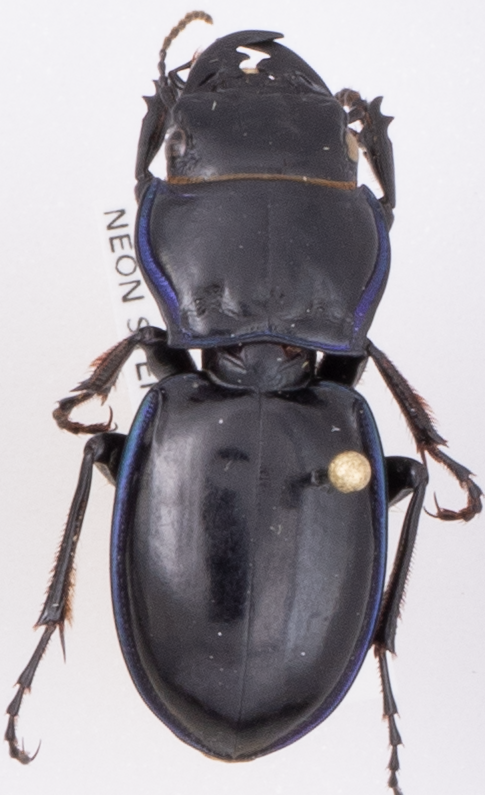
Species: Pasimachus elongatus
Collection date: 2019-06-12
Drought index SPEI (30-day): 0.614
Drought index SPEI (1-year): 1.082
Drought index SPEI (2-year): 0.198